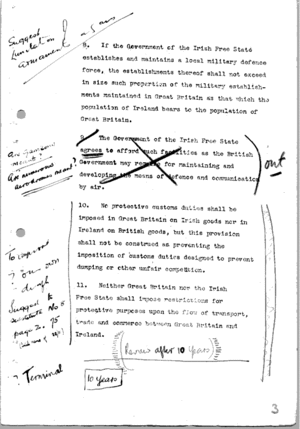
1921 est une année commune commençant un samedi.